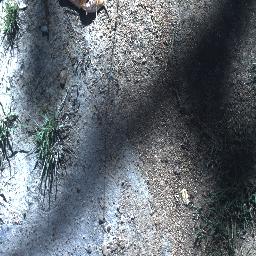
Label: negative